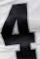
Number: 4